Felipe Fritz

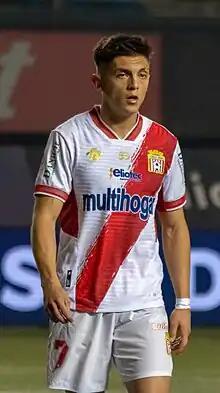
Fritz with Curicó Unido in 2023

Felipe Luciano Fritz Saldías (born 23 September 1997) is a Chilean football player who plays as a forward for Deportes Limache in the Primera B de Chile.